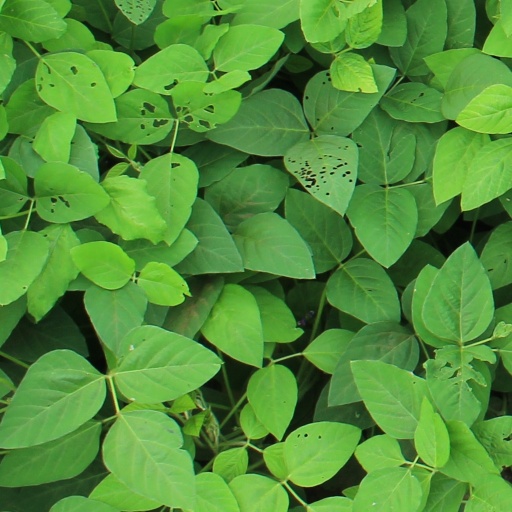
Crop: soybean